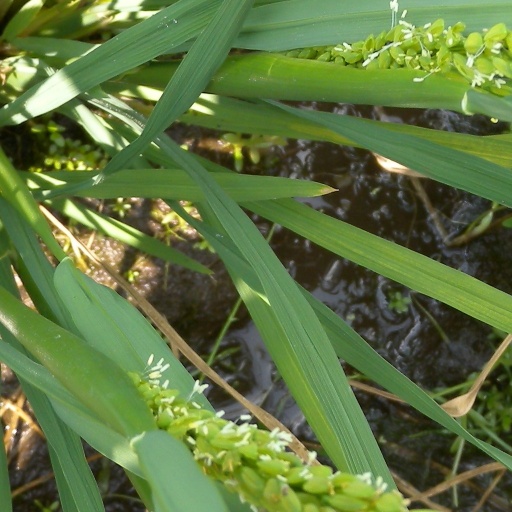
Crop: rice